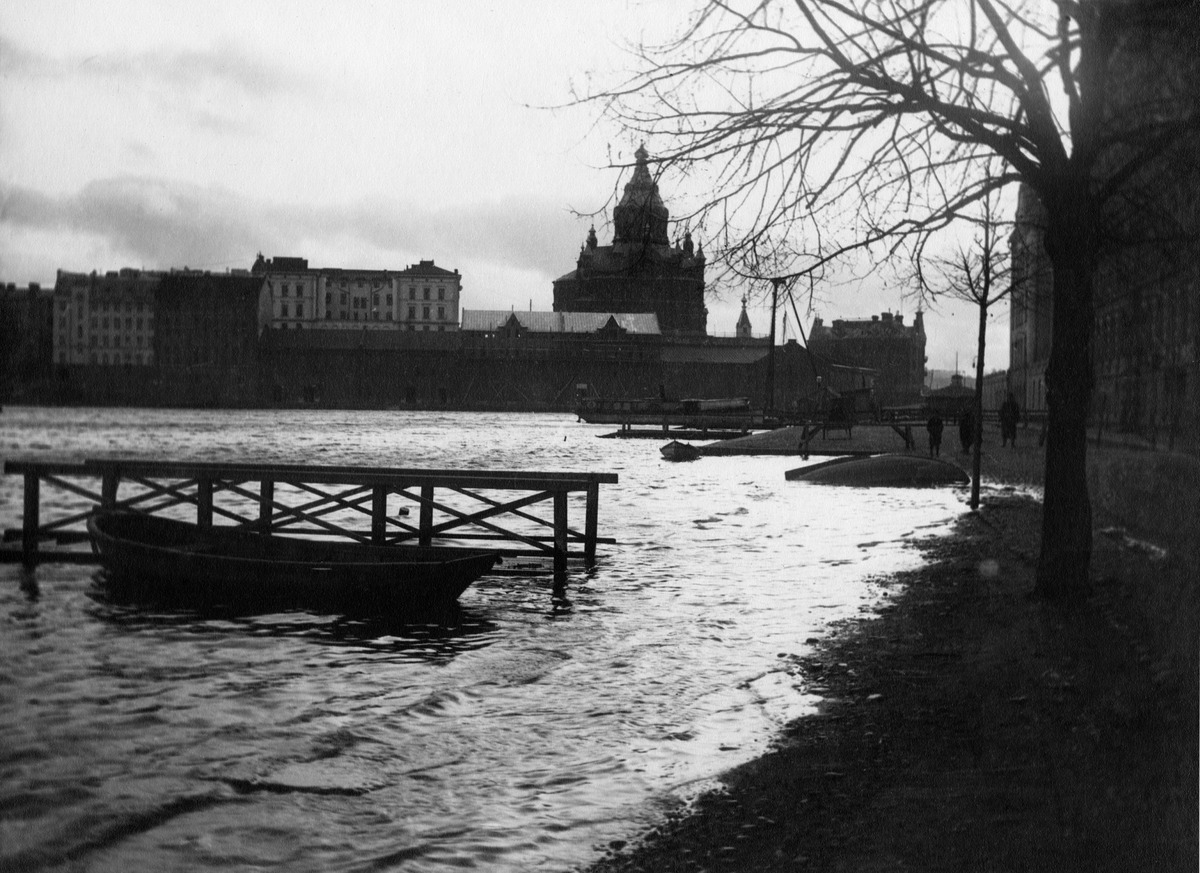
Pohjoissatama tulvii,  taustalla Katajanokka
sisällön kuvaus: Pohjoissatama tulvii,  taustalla Katajanokka. mustavalkoinen
Kuvaaja: Wasastjerna, Nils Jakob, valokuvaaja
Ajankohta: kuvausaika 1913
Paikka: Pohjoissatama
Aiheet: satamat, laiturit, alukset, kirkot, tulva, veneet